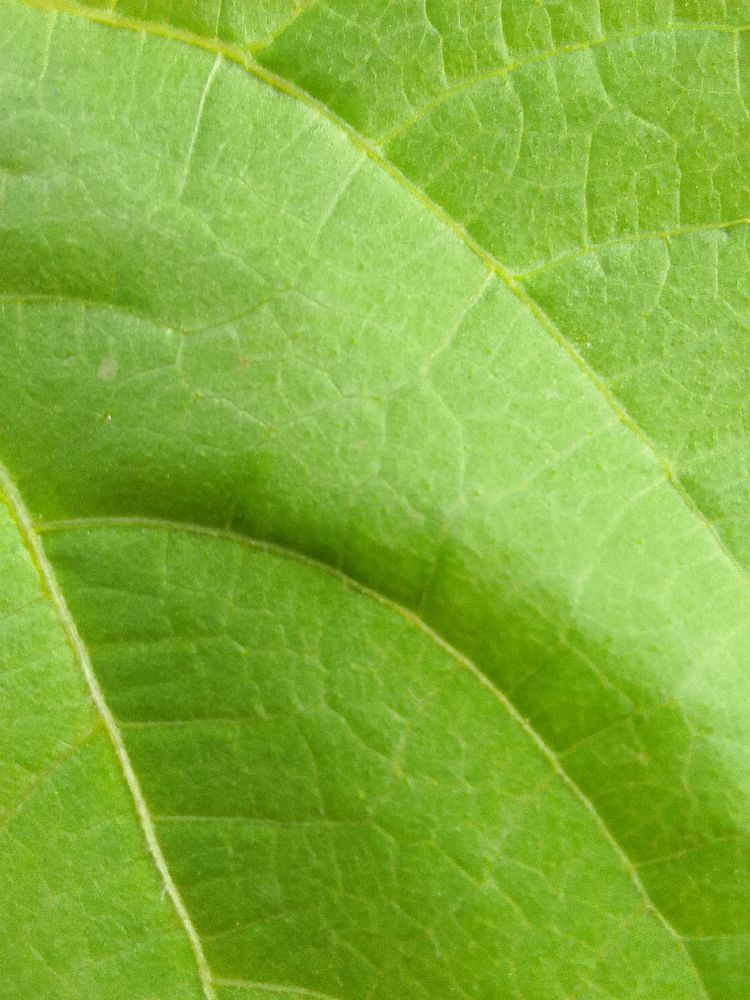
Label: healthy